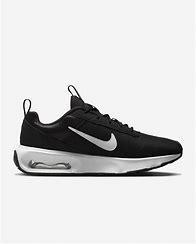
Brand: Nike
Model: Air Max Intrlk Lite